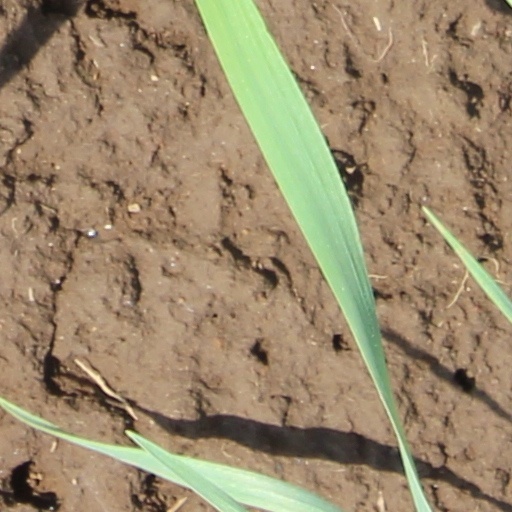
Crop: wheat